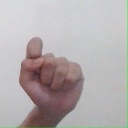
अक्षर: घ